Tobu 500 series

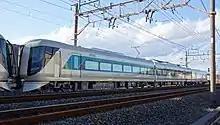
Sets 505 and 504 on delivery in January 2017

Tobu Railway officially announced initial details of the new trains on 22 April 2015. In April 2016, Tobu announced that the trains would be used on through services between in Tokyo and in Fukushima Prefecture via the Yagan Railway and Aizu Railway Aizu Line from spring 2017.